History of Sialkot

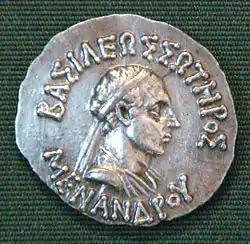
Menander I, founder of the Indo-Greek kingdom, with his capital in Sagala.

The ancient city was rebuilt, and made capital by the Indo-Greek king Menander I of the Euthydemid dynasty, in the 2nd century BCE. The rebuilt city was shifted slightly from the older city, as rebuilding on exactly the same spot was considered inauspicious.